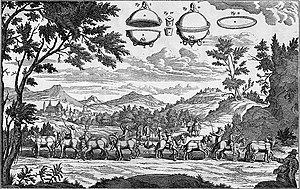
Otto von Guericke
Samtidigt stik af eksperimentet med De magdeburgske halvkugler.
Otto von Guericke var en tysk opfinder, fysiker og politiker. Hans største opdagelse var eksistensen af vakuum.